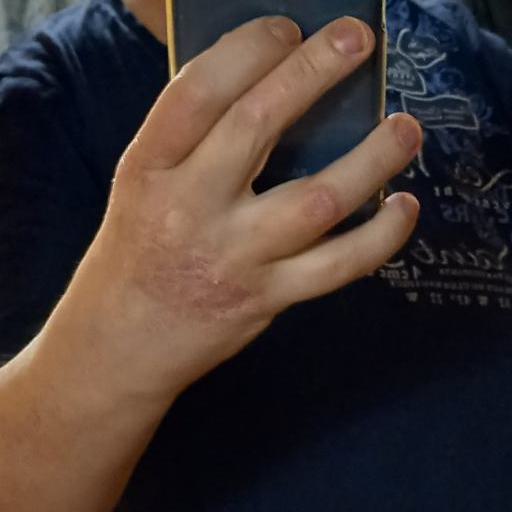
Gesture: no_gesture